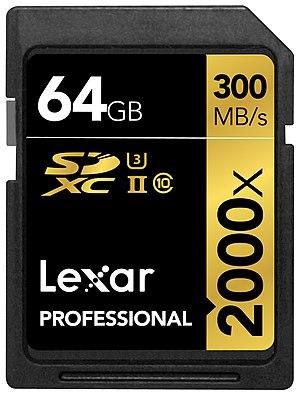
Lexar est une entreprise américaine de logiciels et supports numériques, basée à San José, en Californie. Elle est une filiale de Micron Technology.